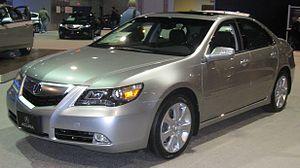
Une grande routière, ou simplement routière, est une automobile du segment E.
L'Acura RL est un modèle sorti en 1996 remplaçant l'Acura Legend. Elle est diffusée au Japon sous le nom de Honda Legend.
Acura est la marque haut de gamme de la firme japonaise Honda créée en 1986 et utilisée aux États-Unis, au Canada, au Mexique, à Hong Kong, en Chine depuis 2006, en Russie depuis 2014 et au Koweït depuis 2015. Ces produits visent les secteurs des automobiles de milieu et de haut de gamme. Le projet de Honda d'introduire la marque sur son marché intérieur japonais en 2008 est finalement suspendu, pour des motifs économiques, en premier lieu de la crise financière mondiale de 2007-2008.